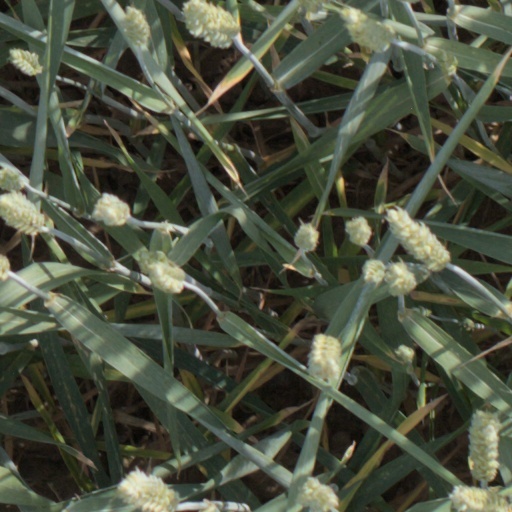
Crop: wheat